Tacitus (crater)

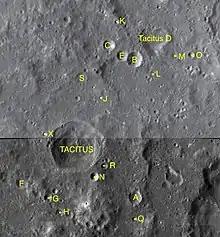
Satellite craters of Tacitus

By convention these features are identified on lunar maps by placing the letter on the side of the crater midpoint that is closest to Tacitus.